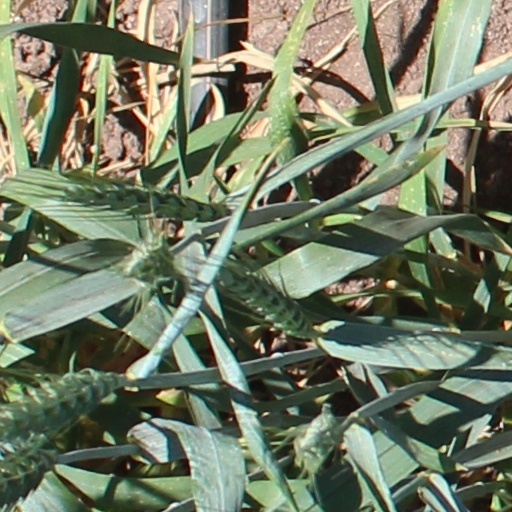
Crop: wheat